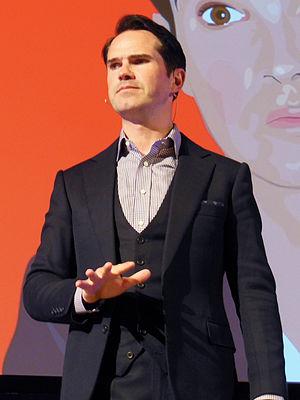
James Anthony Patrick Carr dit Jimmy Carr, né le 15 septembre 1972 à Isleworth, est un humoriste, animateur, acteur et scénariste anglais d'origine irlandaise.